N. R. Pogson

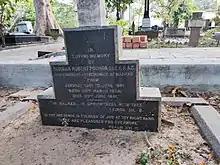
Pogson's grave

One of Pogson's assistants was Chintamani Raghunatha Chary. He worked for many years with Pogson and his retirement in 1878 was a blow to Pogson. Pogson also got into increasing difficulties with his collaborators in England as well as the bureaucracy in India. George Airy, who had admired Pogson once became increasingly unsupportive and downright dismissive of Pogson's applications for help from the government as well as to help him return to England. Pogson on his part had been stubborn in not supporting a southern-sky survey.